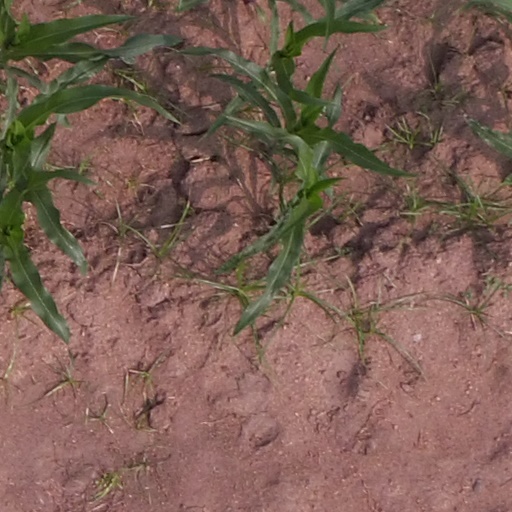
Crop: maize; corn